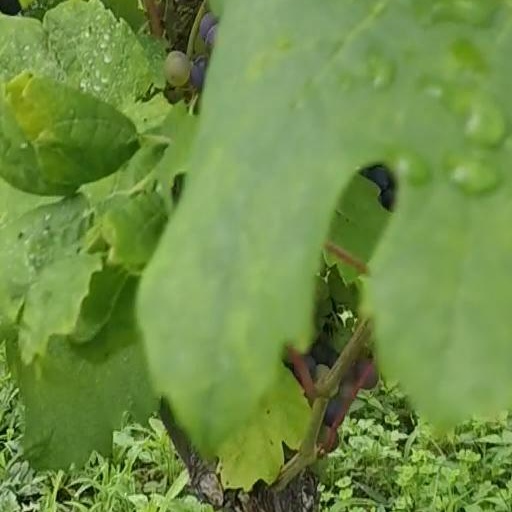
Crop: grape